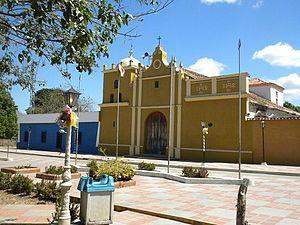
Parapara est l'une des 3 paroisses civiles de la municipalité de Juan Germán Roscio dans l'État de Guárico au Venezuela.
Parapara est une ville de l'État de Guárico (Venezuela). Sa population est de 3 350 habitants.